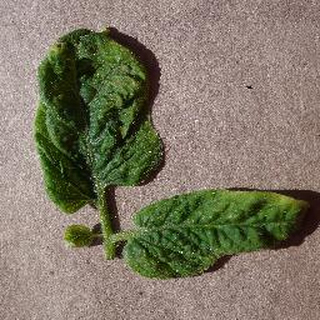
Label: tomato_yellow_leaf_curl_virus